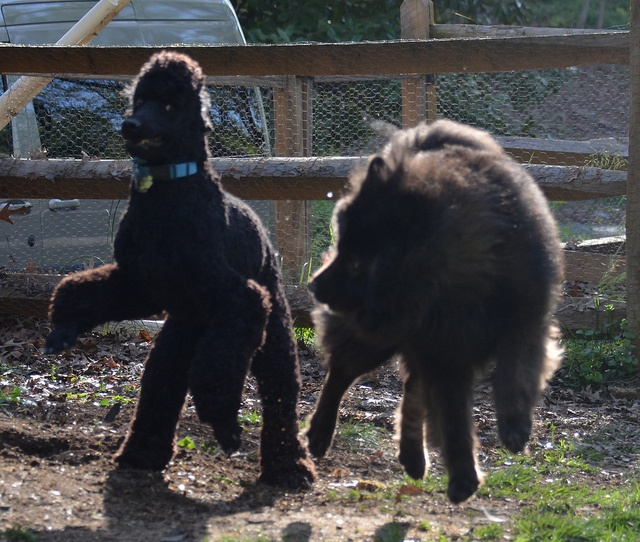
The two dogs are playing in the pen together.
A poodle rears on its hind legs as a large canine jumps beside it.
One black dog is running around another dog
A poodle and a another hairy dog are playing with each other.
A couple of dogs standing next to each other.